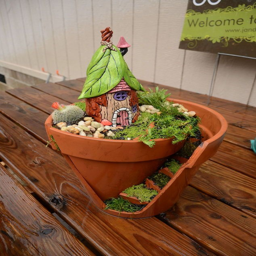
broke a flower pot ? it 's the perfect fairy garden in the making !